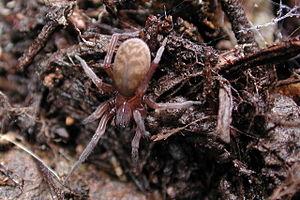
Pimus est un genre d'araignées aranéomorphes de la famille des Amaurobiidae.